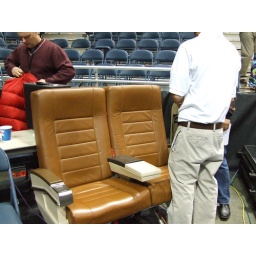
Best seat in the house